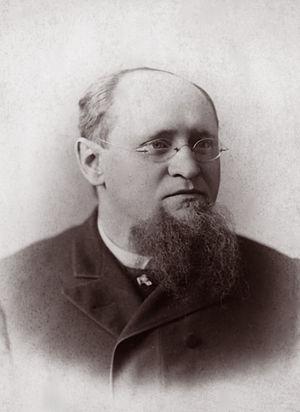
Rudolf Gottfried Arndt (31/03/1835, Bialken, Westpreussen, aujourd'hui Białki, Pologne
Rudolf Gottfried Arndt, né le 31 mars 1835 à Bialken, district de Marienwerder en Prusse-Occidentale, aujourd'hui Białki en Pologne, et mort le 29 septembre 1900 à Greifswald en Allemagne, est un psychiatre et professeur d'université allemand.